Piano voting in Ukraine

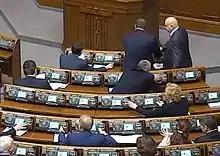
Verkhovna Rada deputies voting for absent colleagues for the 2013 budget

A button pusher ("Knopkodav") is a member of the Verkhovna Rada of Ukraine (the parliament of Ukraine) who votes on a motion by using their own identity card as well as ones belonging to other deputies with or without their consent.